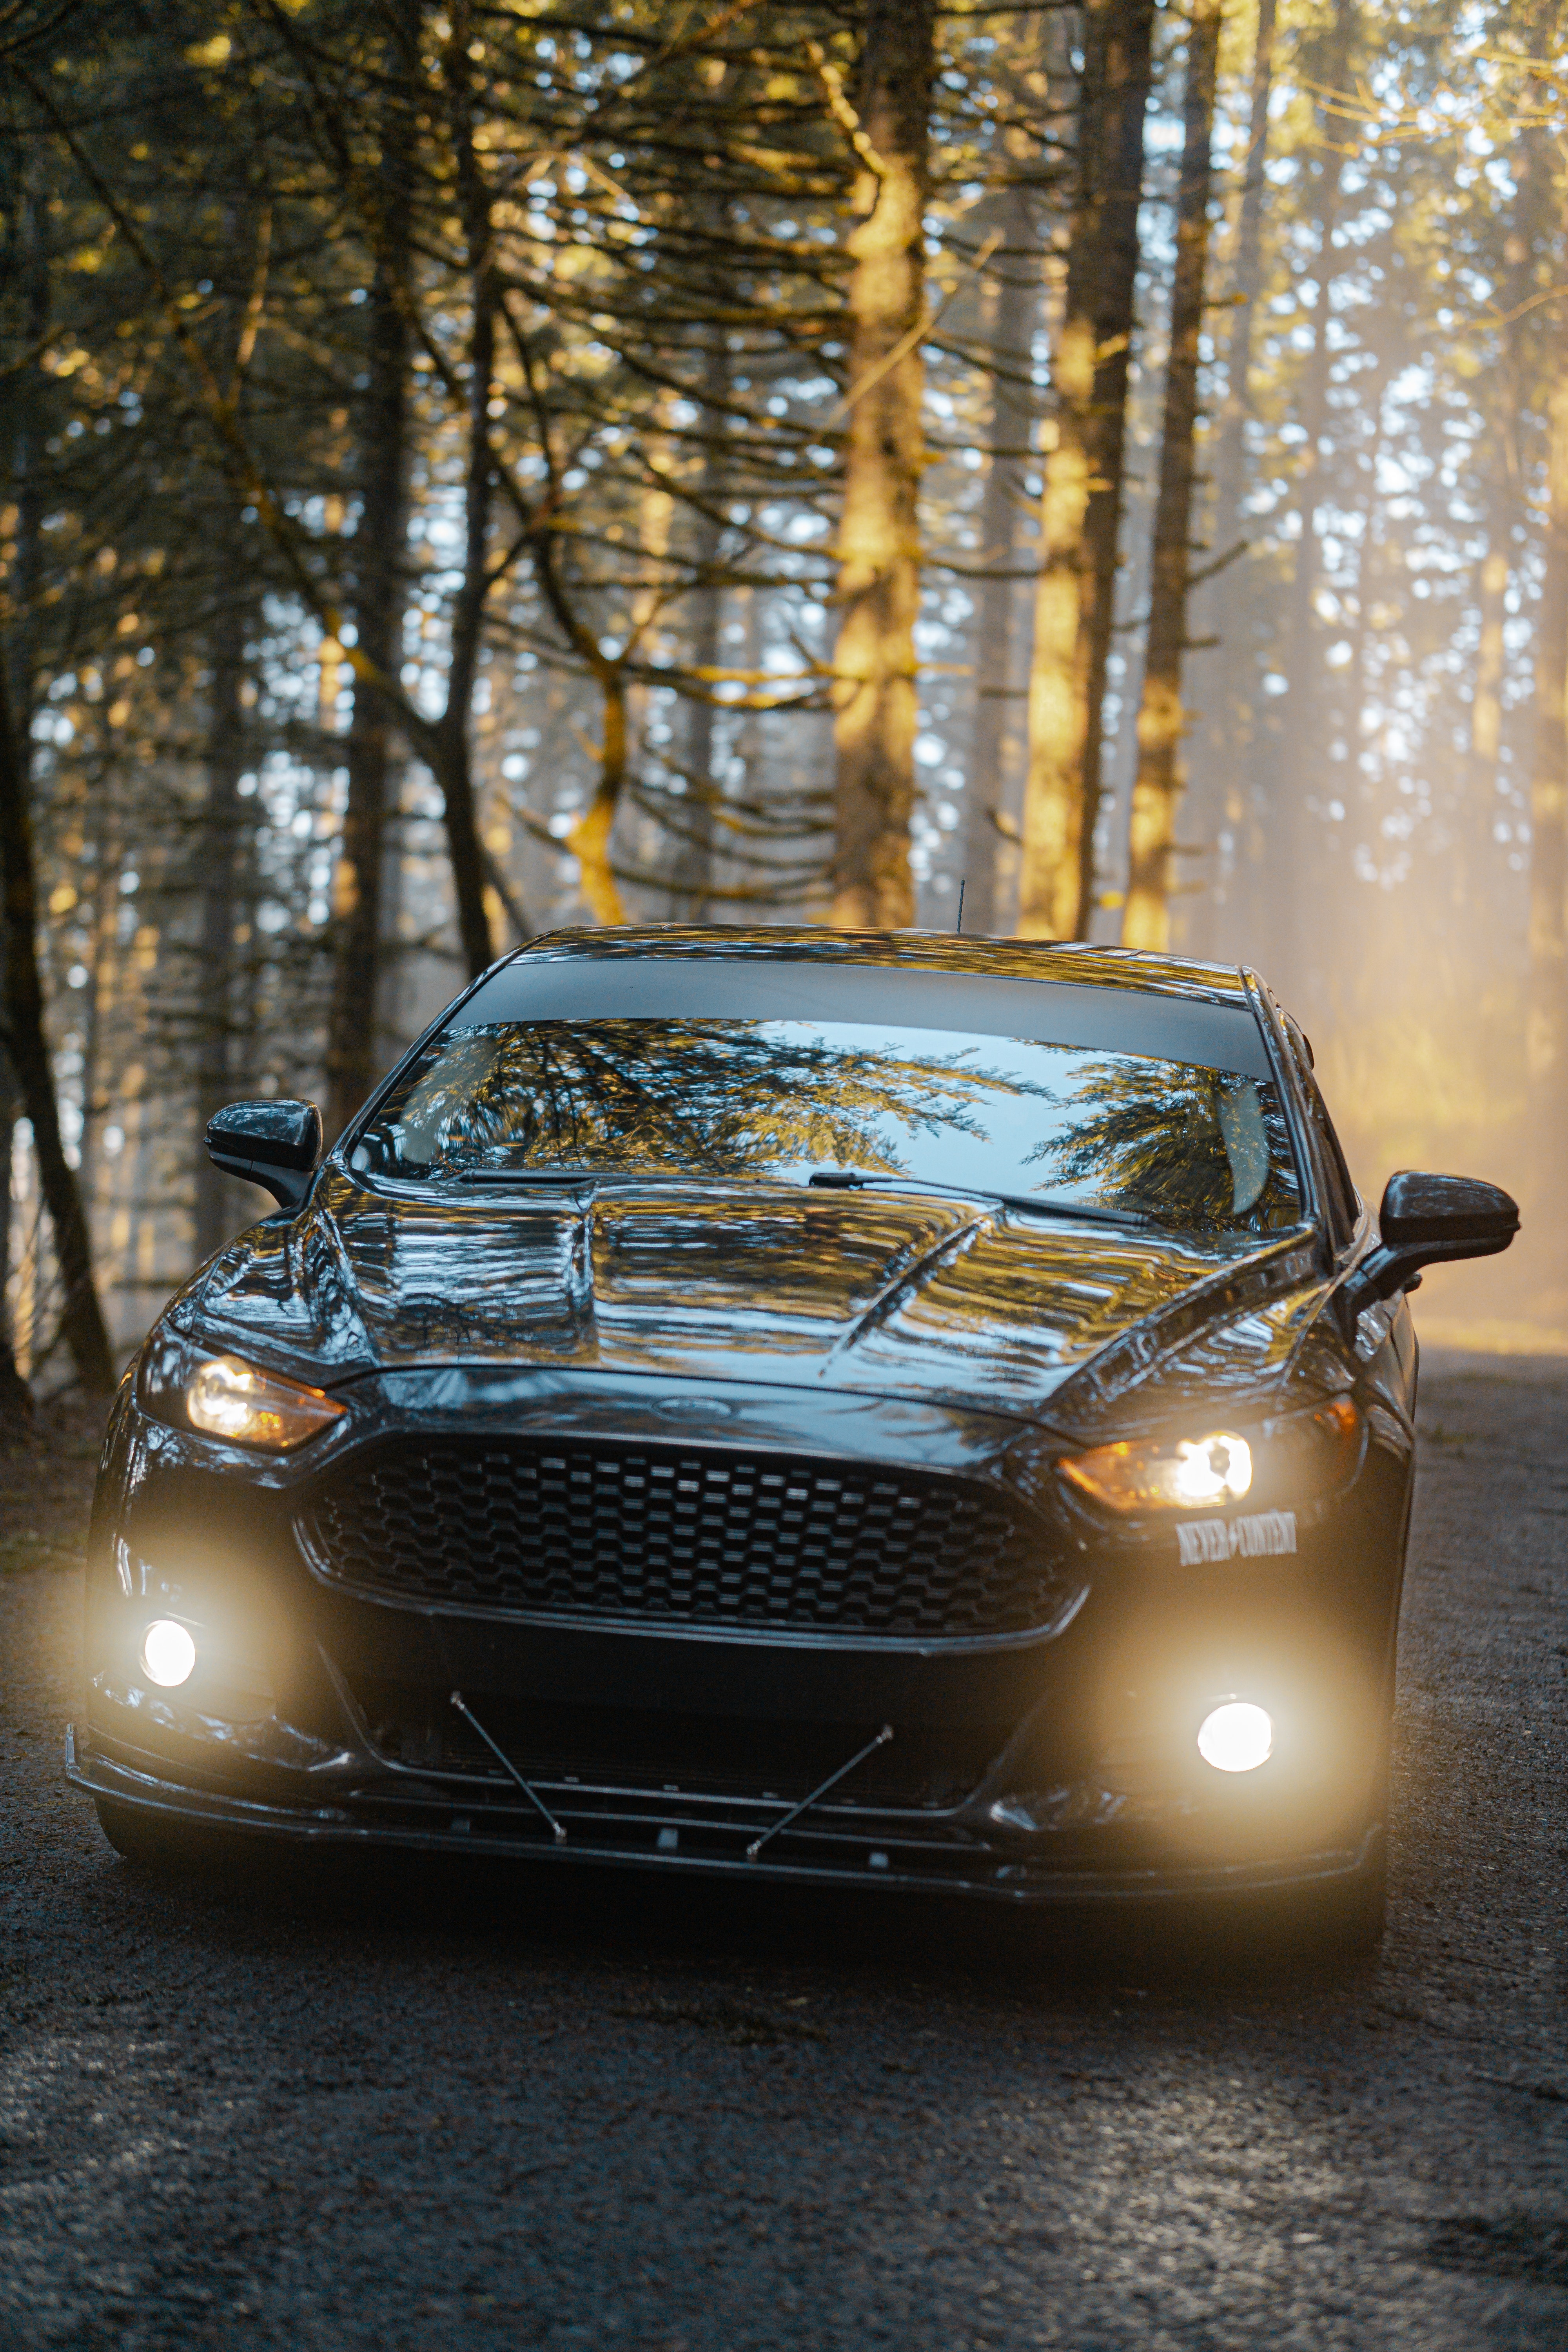
car, vehicle, grille, wheel, tire, automotive lighting, hood, automotive tire, motor vehicle, automotive design, headlamp, tree, bumper, rolling, rim, automotive exterior, personal luxury car, Automotive fog light, automotive wheel system, Tints and shades, asphalt, vehicle door, sport utility vehicle, performance car, audi, landscape, auto part, full size car, windshield, mid size car, family car, sports car, luxury vehicle, fence, road, hatchback, sports sedan, range rover, compact car, executive car, glass, crossover suv, sedan, compact mpv, automotive window part, logo, compact sport utility vehicle, spoke, city car, hot hatch, forest, coupe, Mini SUV, woodland, supercar, reflection, bmw, mercedes benz